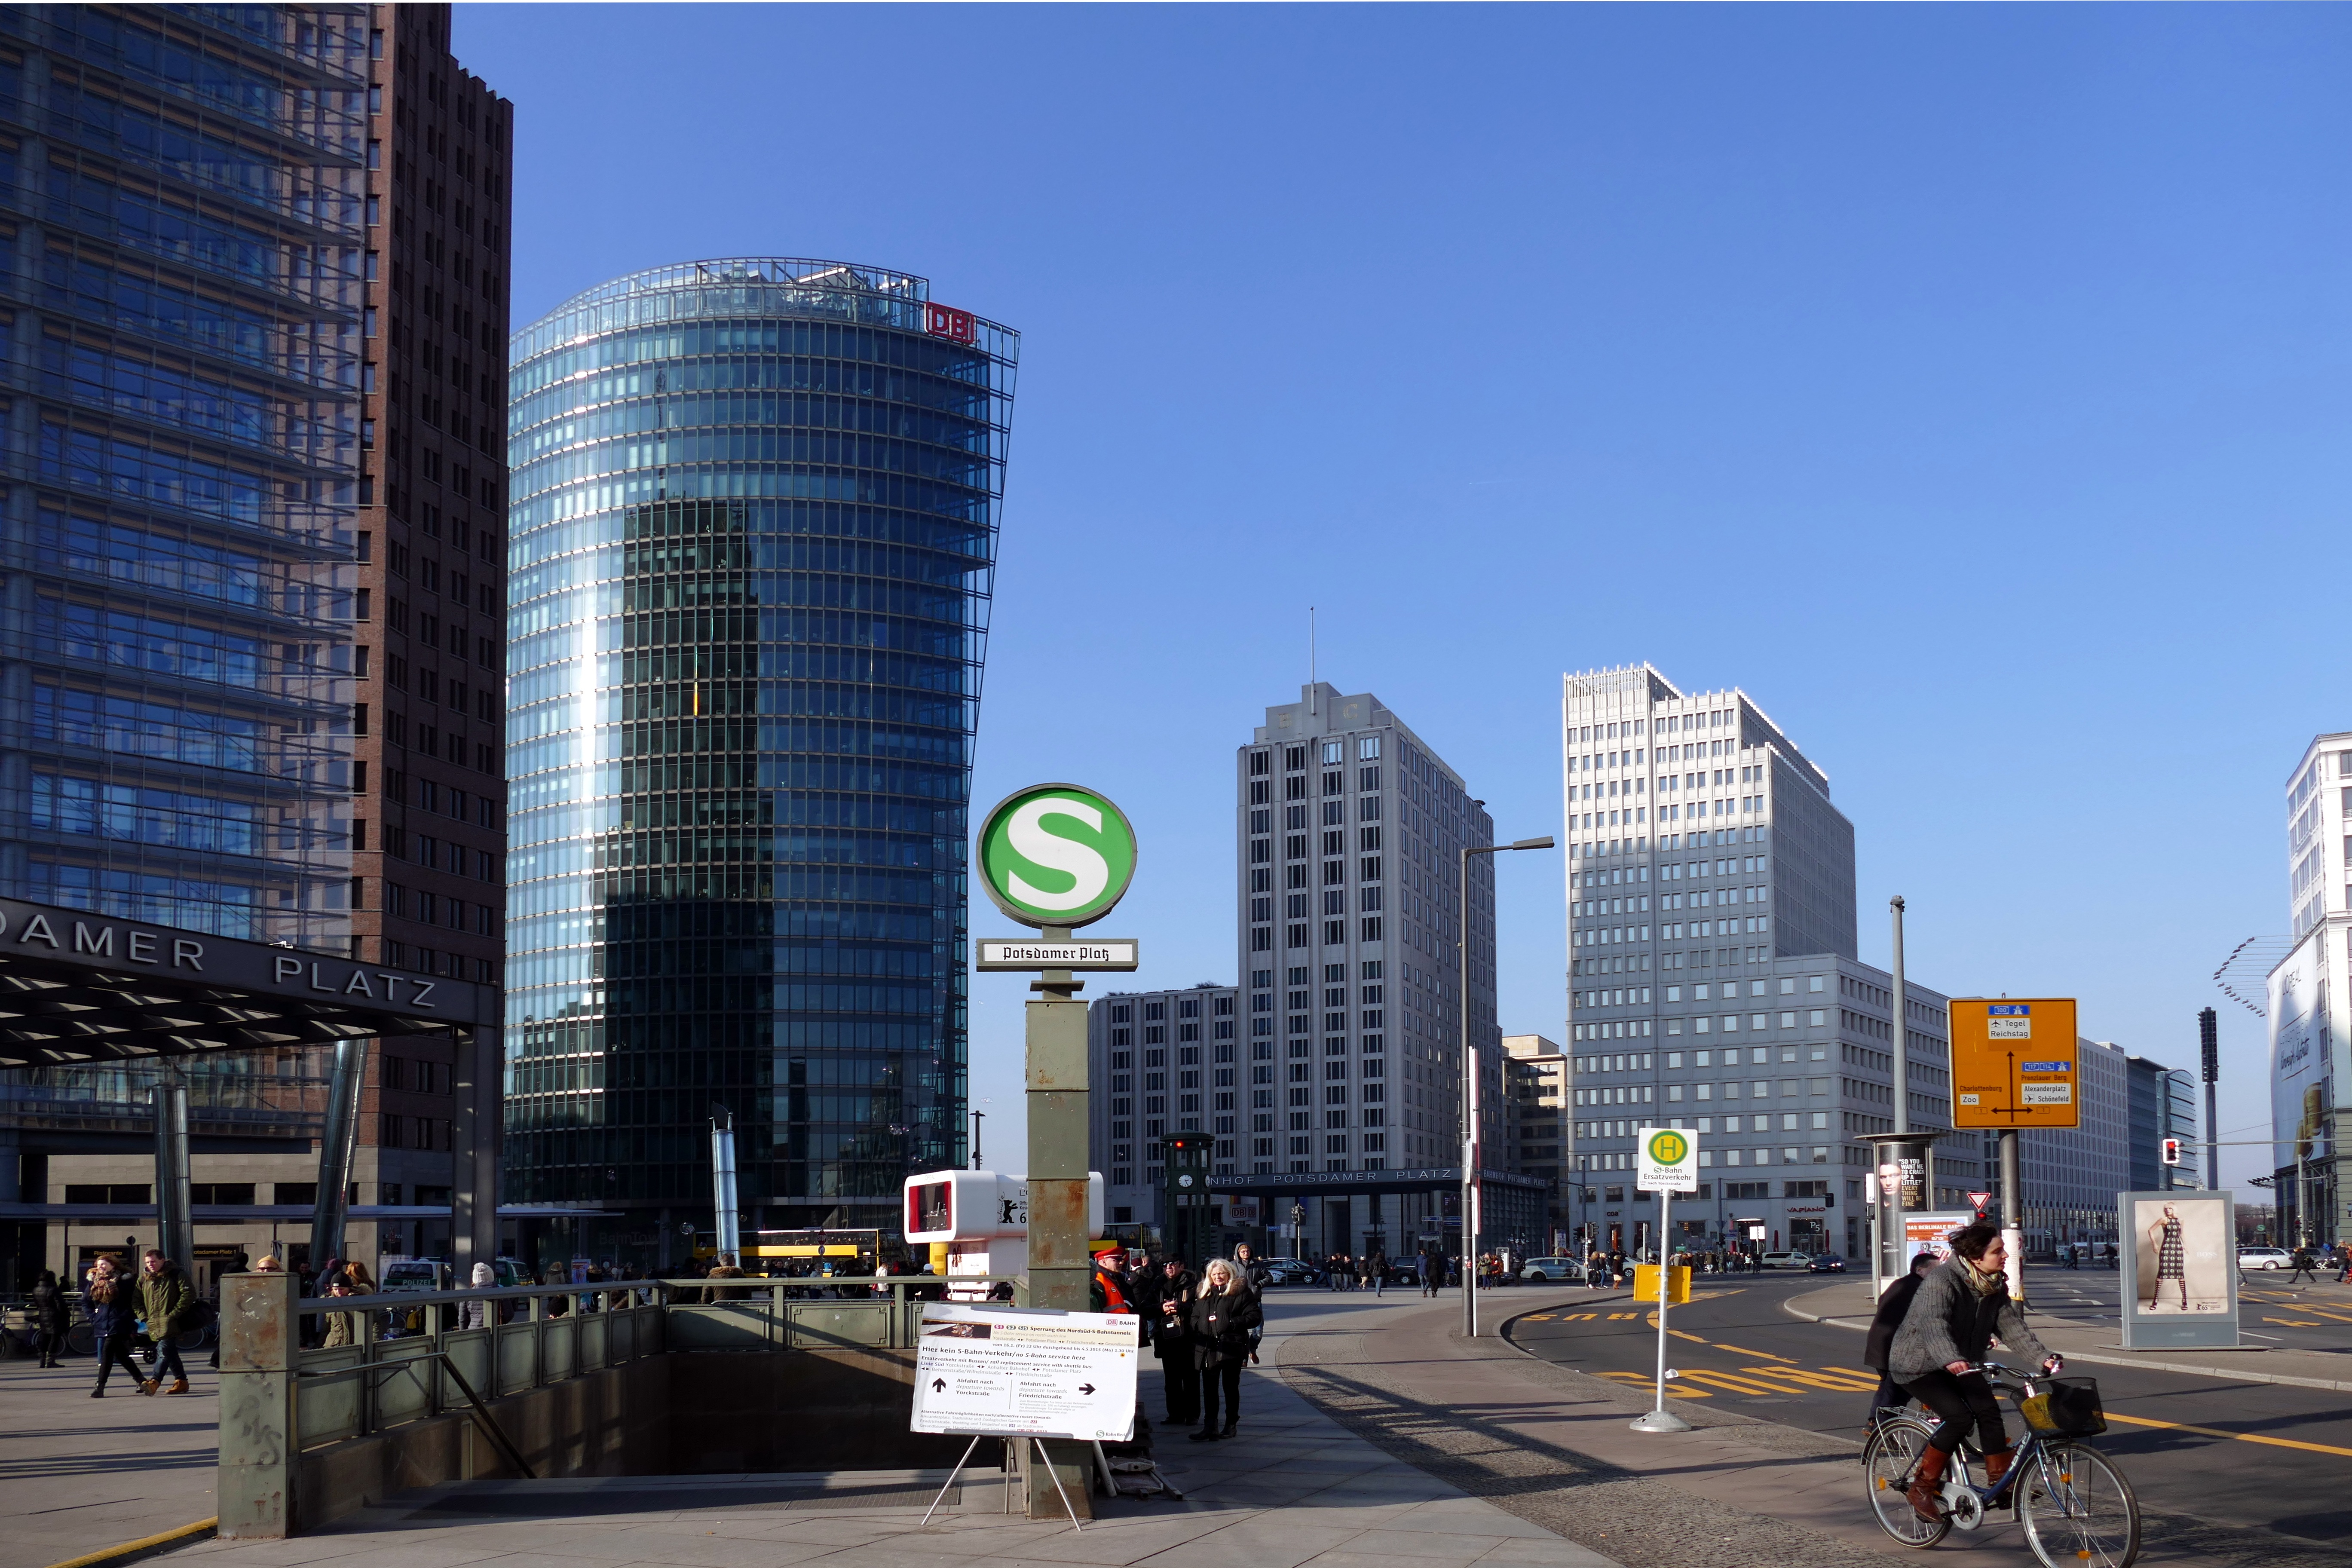
work, architecture, skyline, city, skyscraper, cityscape, downtown, transport, plaza, landmark, facade, tower block, capital, berlin, headquarters, metropolis, condominium, neighbourhood, s bahn, urban area, potsdam place, residential area, human settlement, metropolitan area